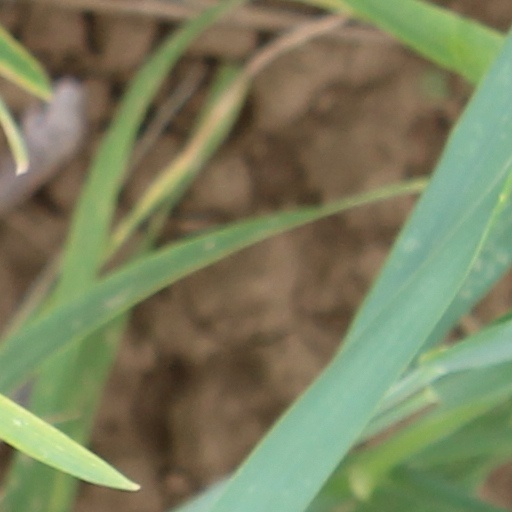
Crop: wheat